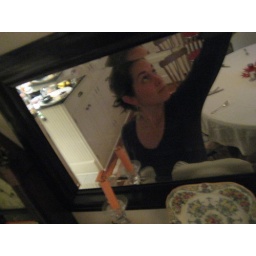
girl in the mirror